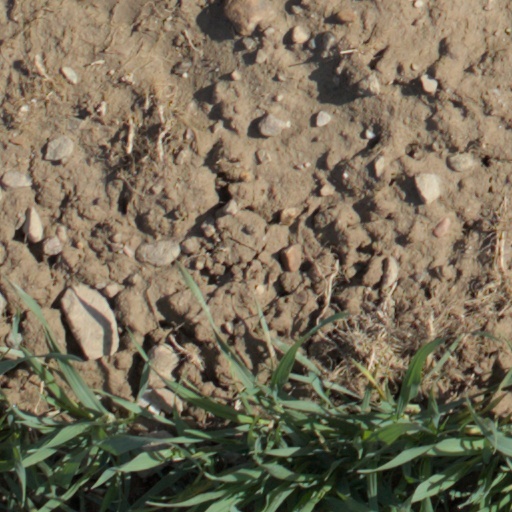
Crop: wheat